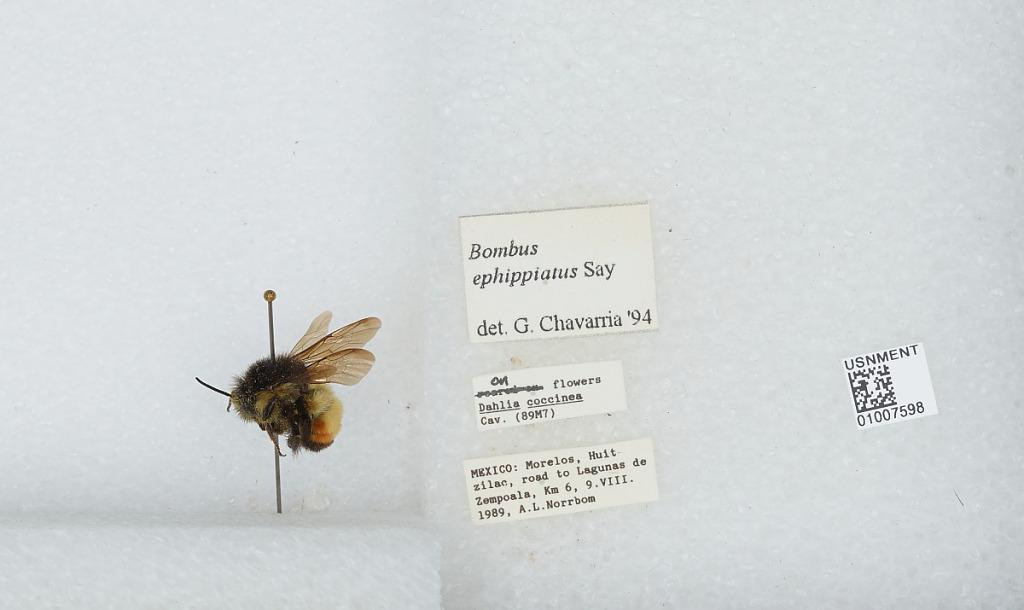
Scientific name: Bombus (Pyrobombus) ephippiatus (Say)
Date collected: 1989-8-9
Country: Mexico
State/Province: Morelos
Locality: Huitzilac, at km 6 on road to Lagunas de Zempoala National Park
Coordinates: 19.0325, -99.2747
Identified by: Chavarria, G.